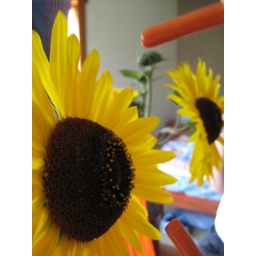
in our bedroom [the orange thing is my jewellery tree courtesy of IKEA]